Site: saxony
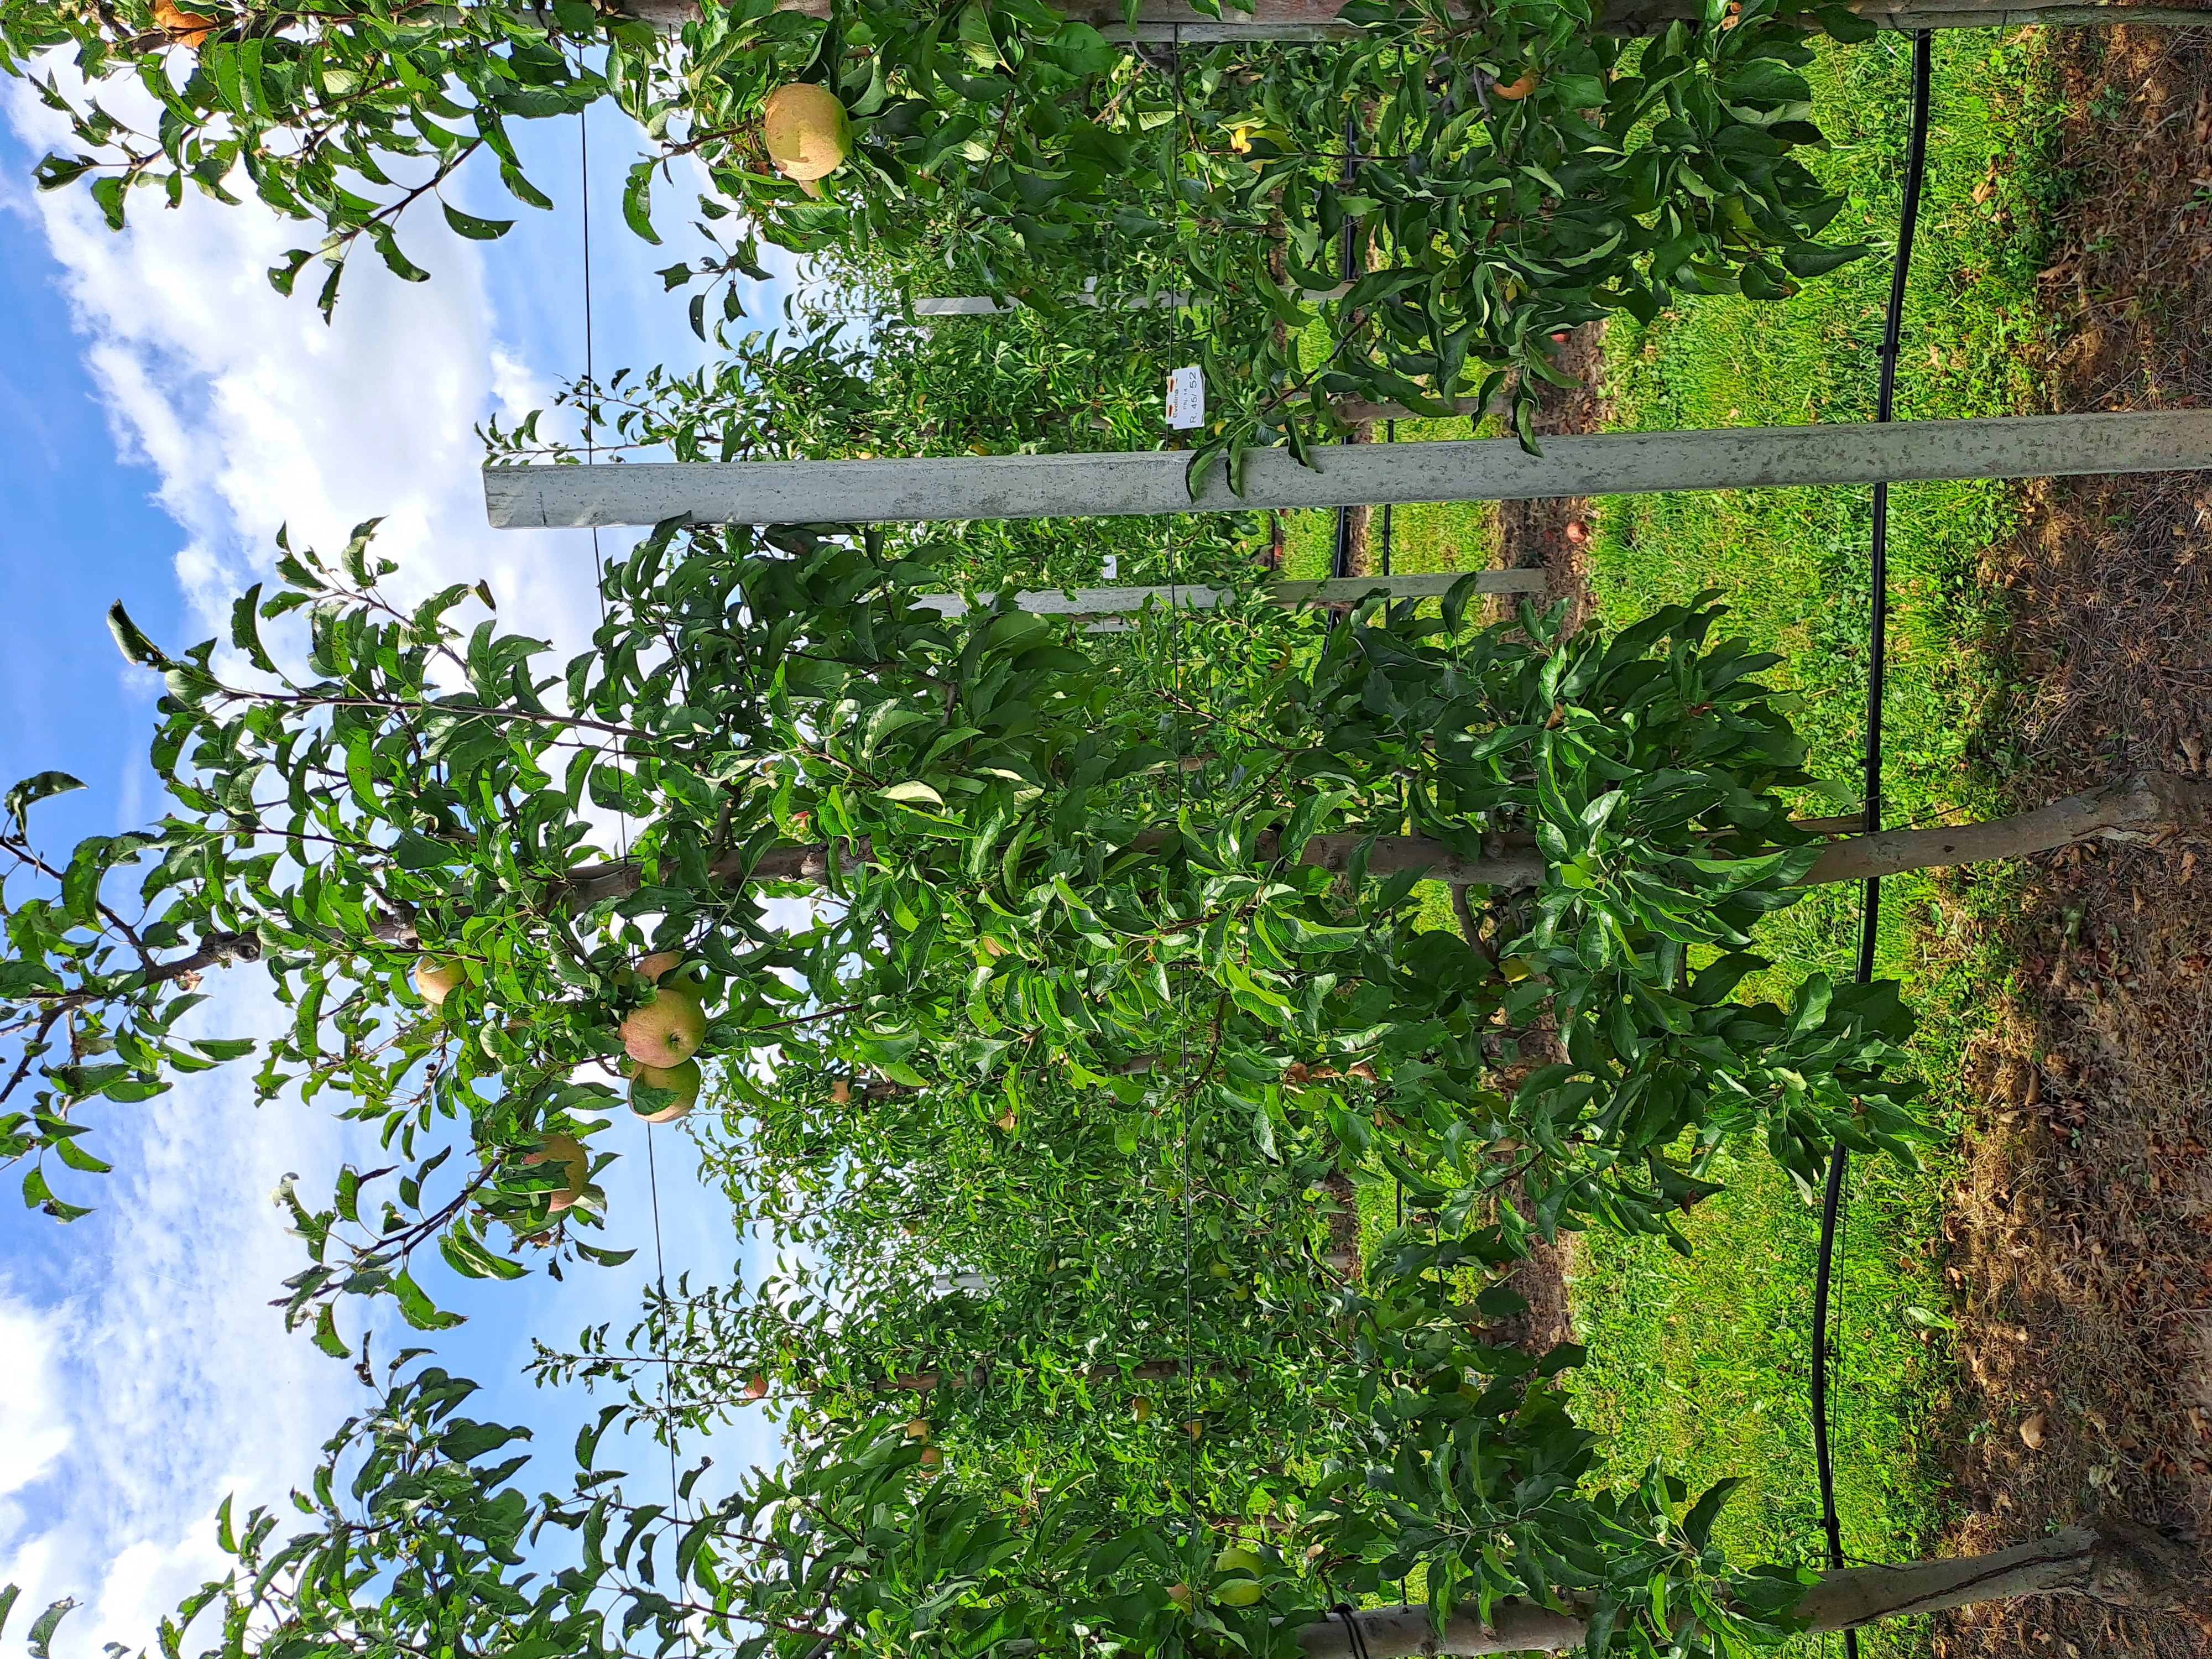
Growth stage (BBCH 85): Maturity of fruit and seed